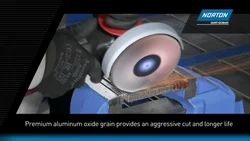
Label: Norton_Flap_Wheel_Xpert_78072763212